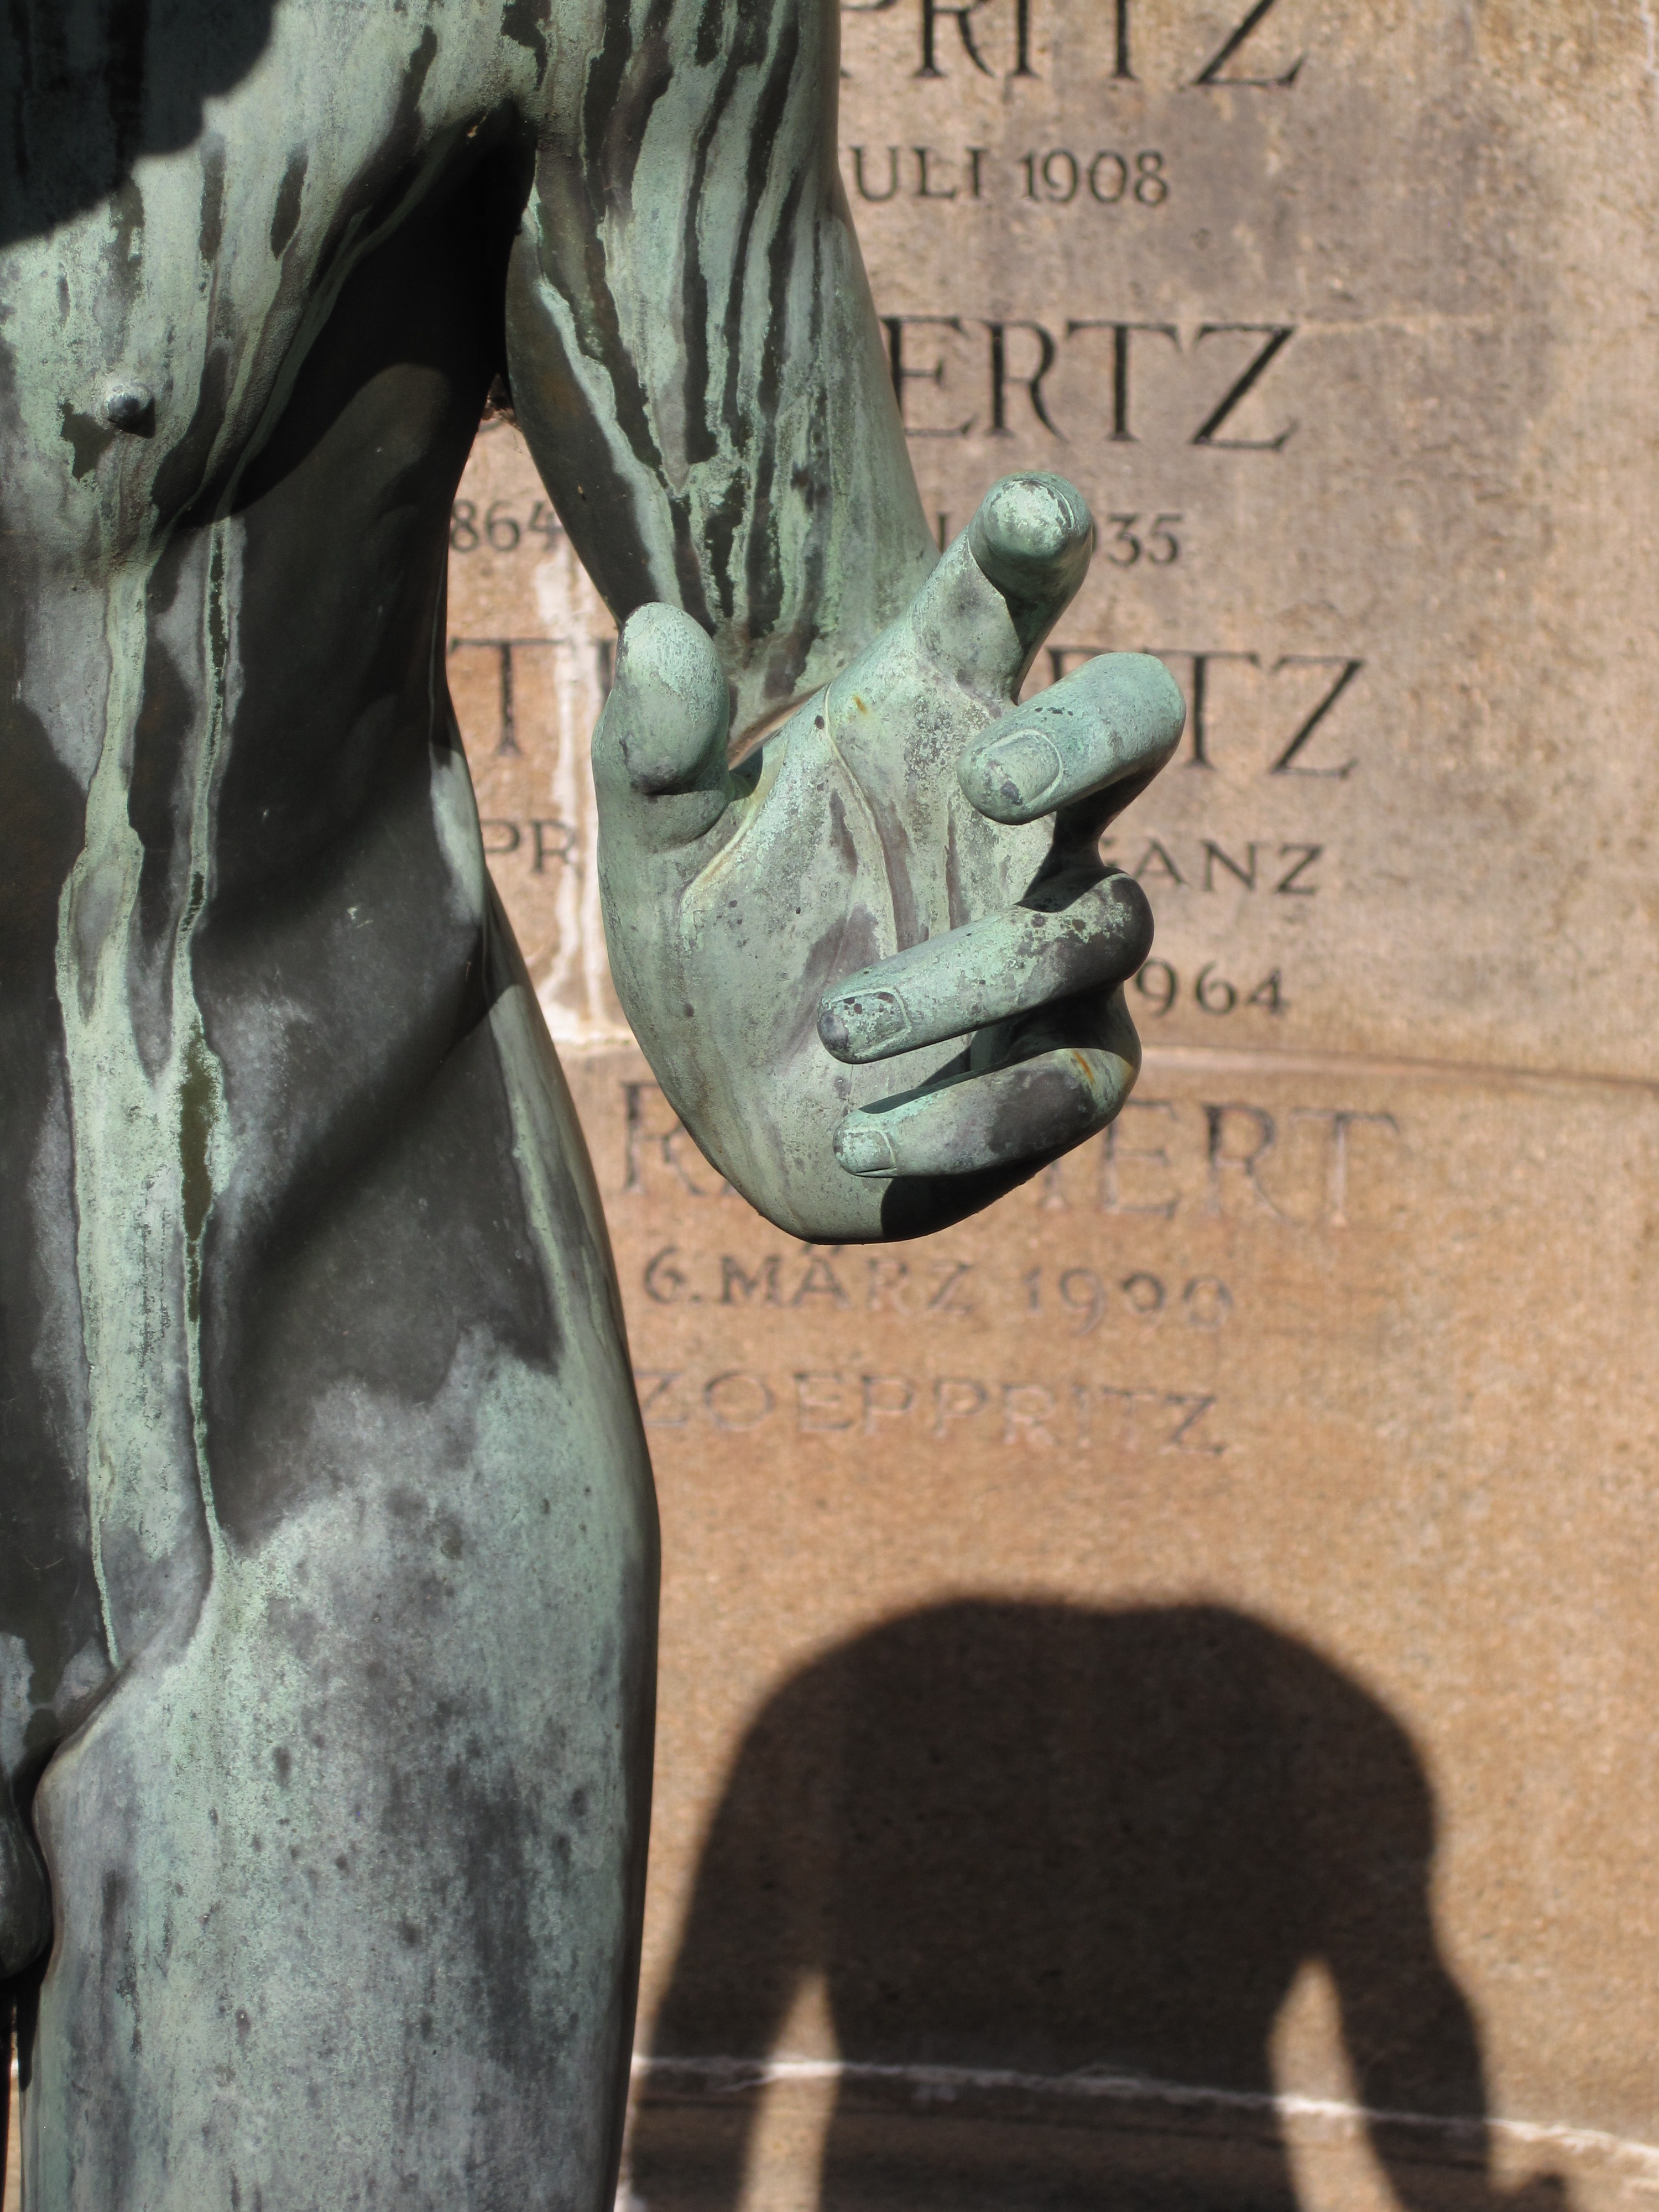
hand, open, monument, statue, finger, metal, shadow, human, gesture, cemetery, gargoyle, sculpture, art, temple, commemorate, expression, carving, naked, body, access, mourning, timeless, act, detention, mirage, headless, touching, contour, shadow play, letting go, ancient history